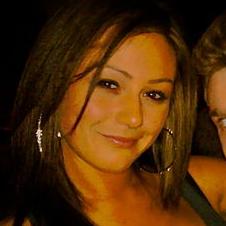
Age: 23